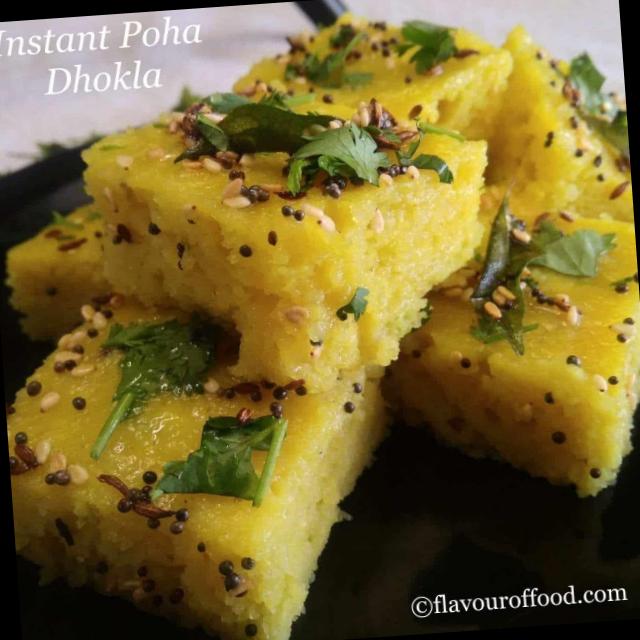
Dish: dhokla